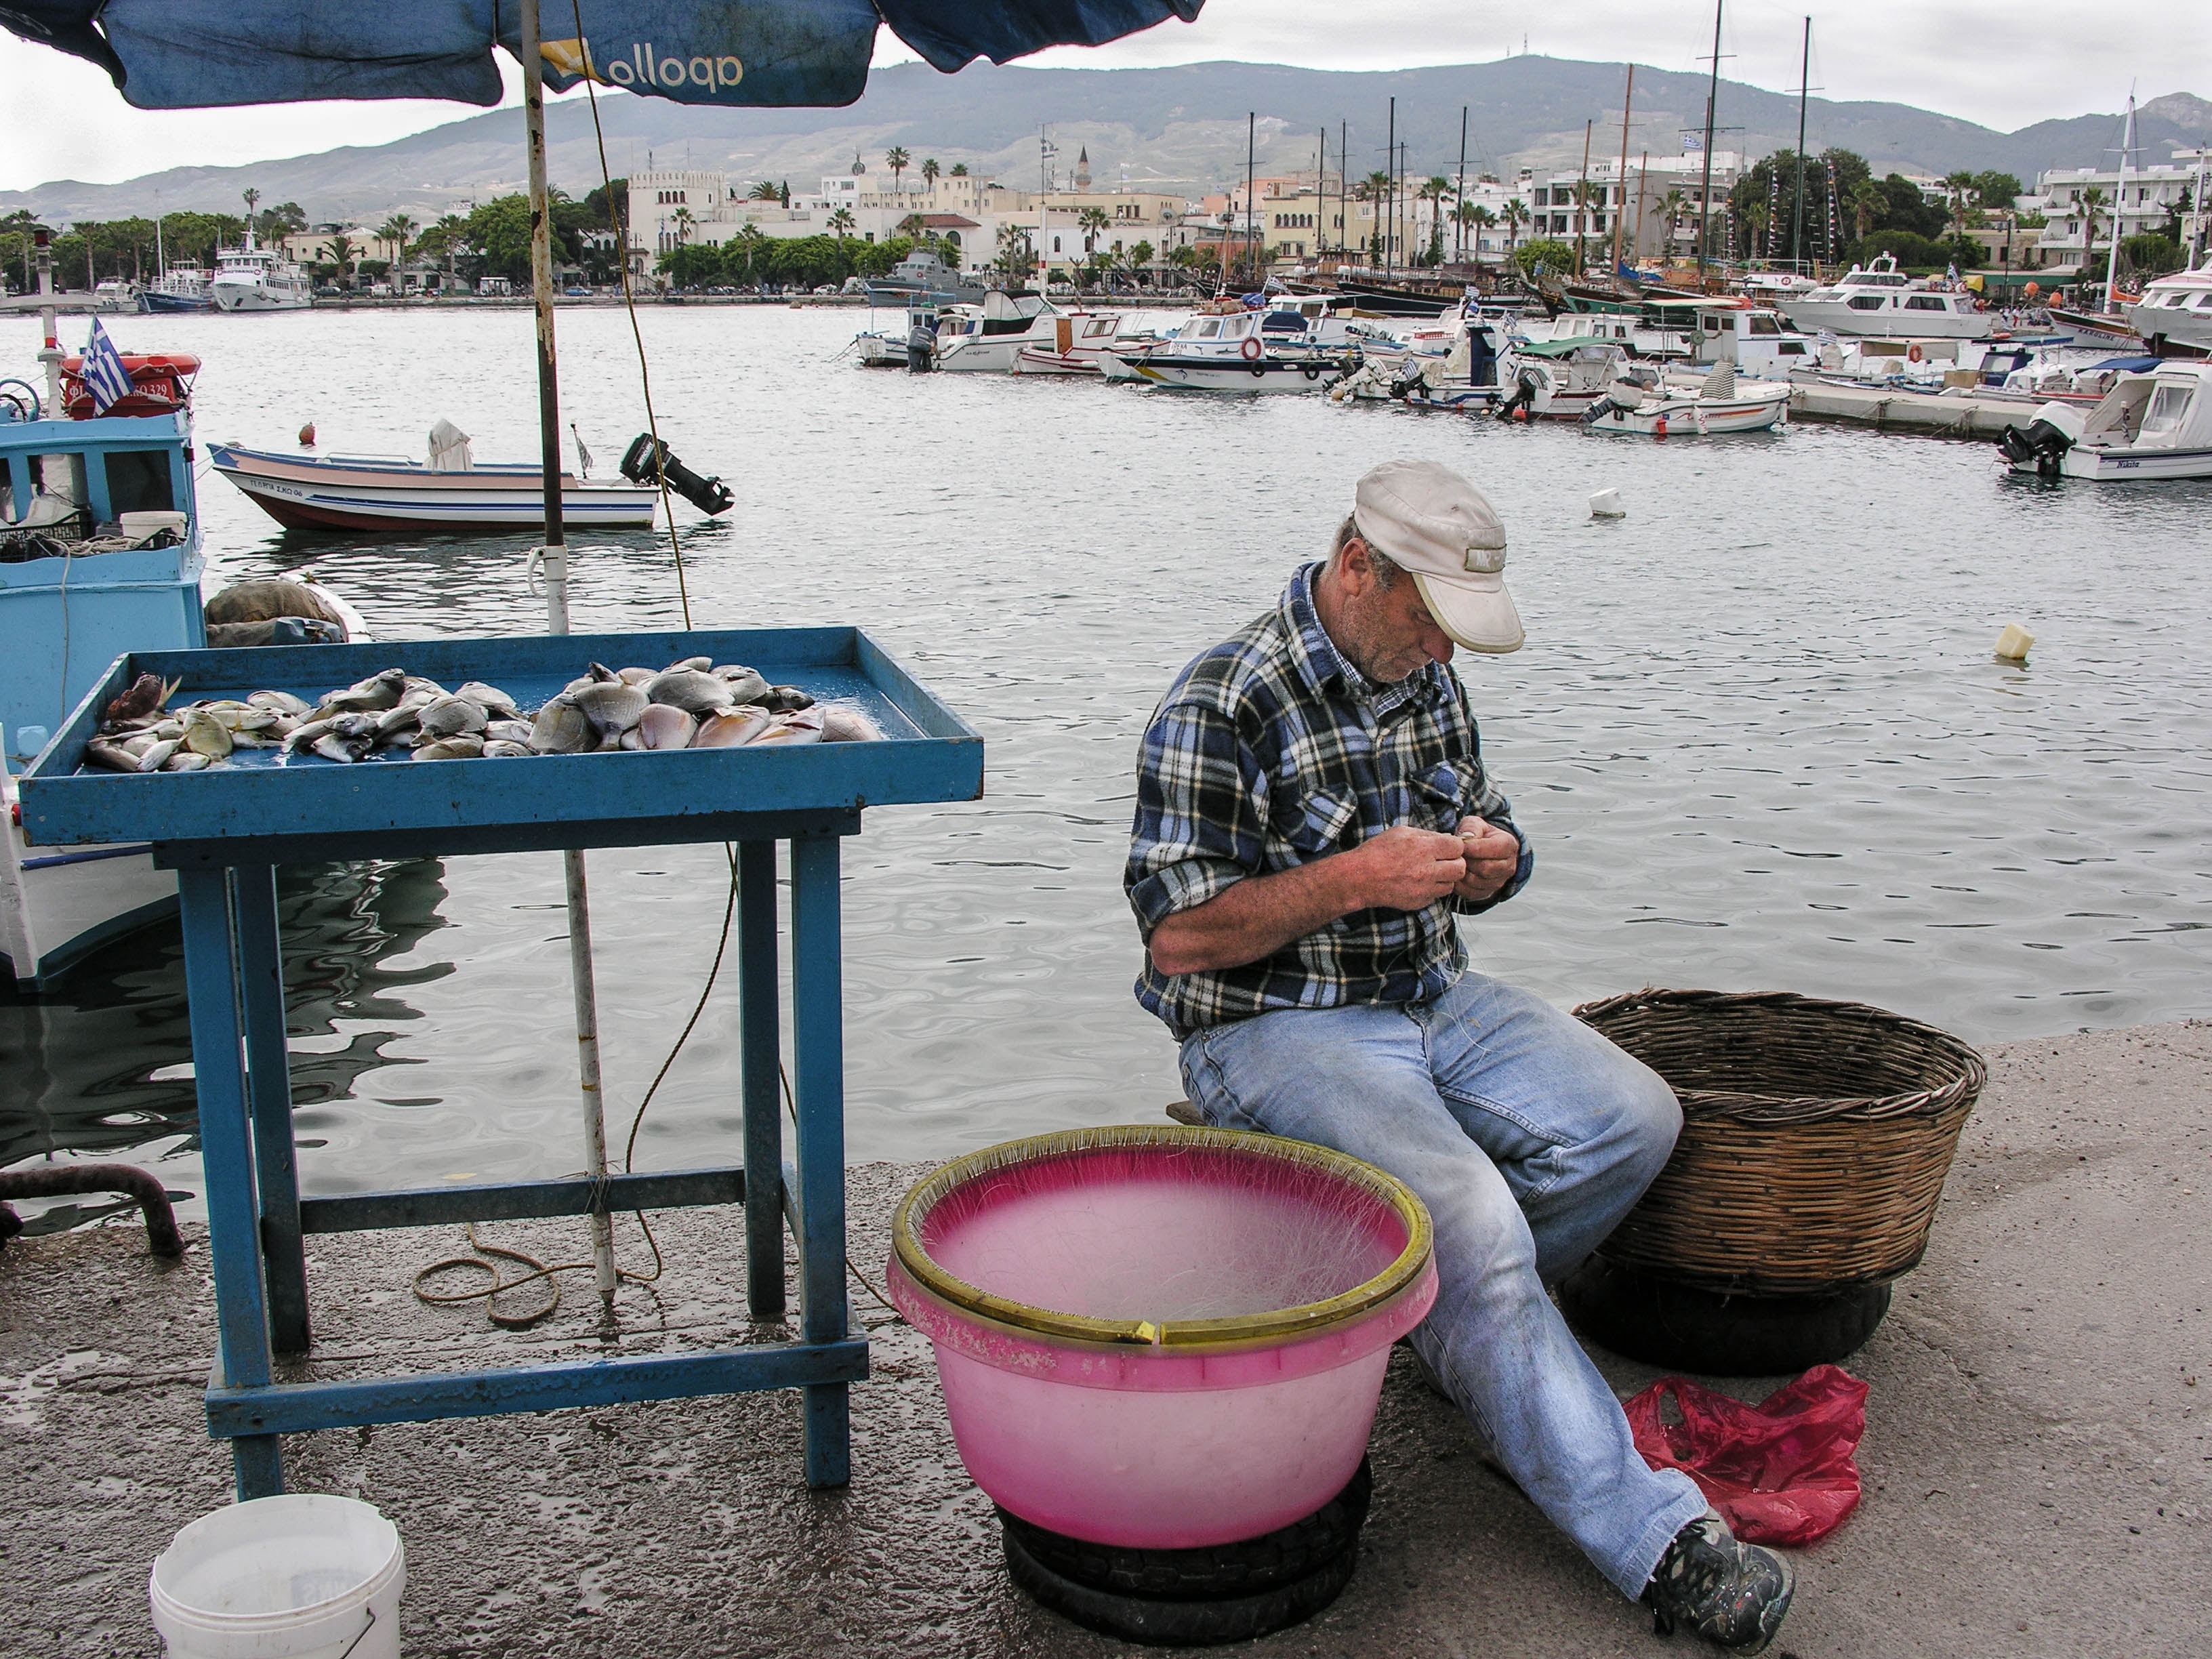
boat, vehicle, fishing, fisherman, traditional, quay, kos, greek island